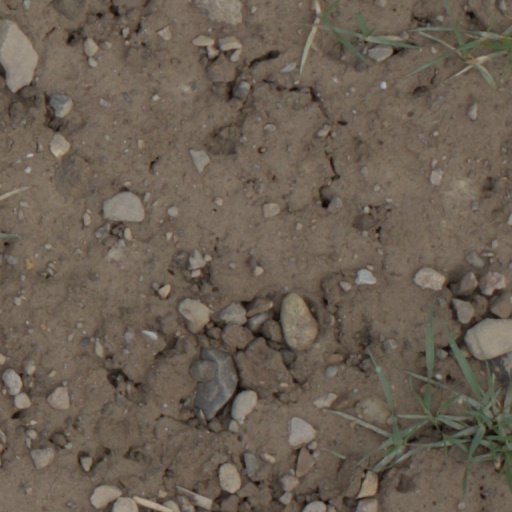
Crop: wheat